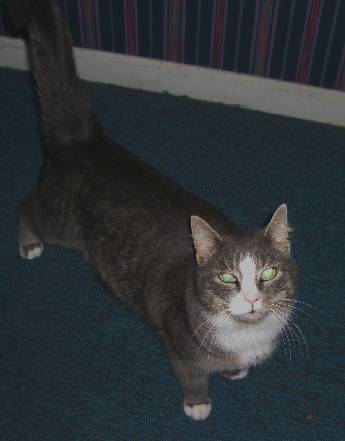
Label: cat